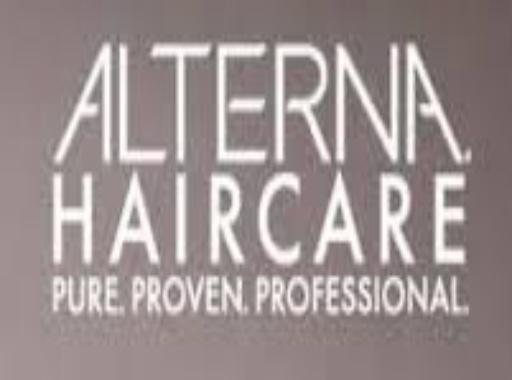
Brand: Alterna Haircare
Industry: Necessities